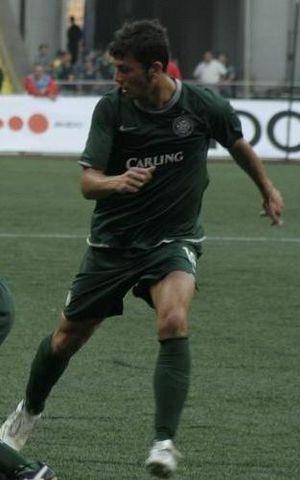
Massimo Donati est un ancien joueur de football italien. Il évoluait au poste de milieu de terrain.